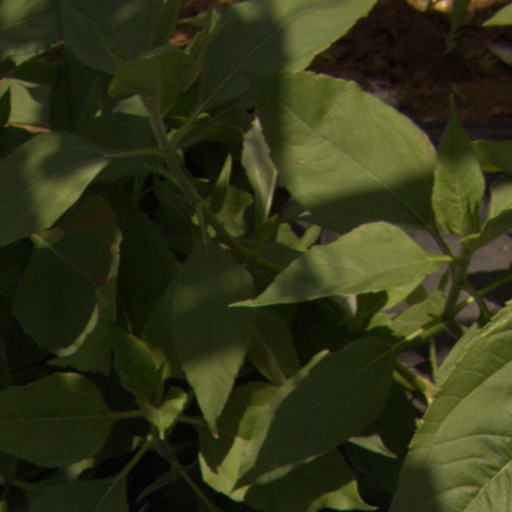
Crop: Jerusalem artichoke